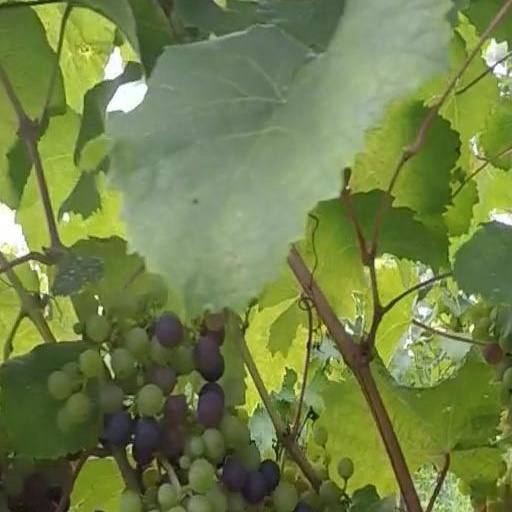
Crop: grape